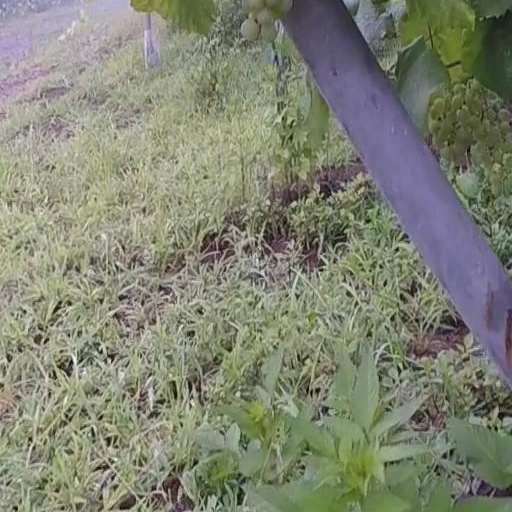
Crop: grape